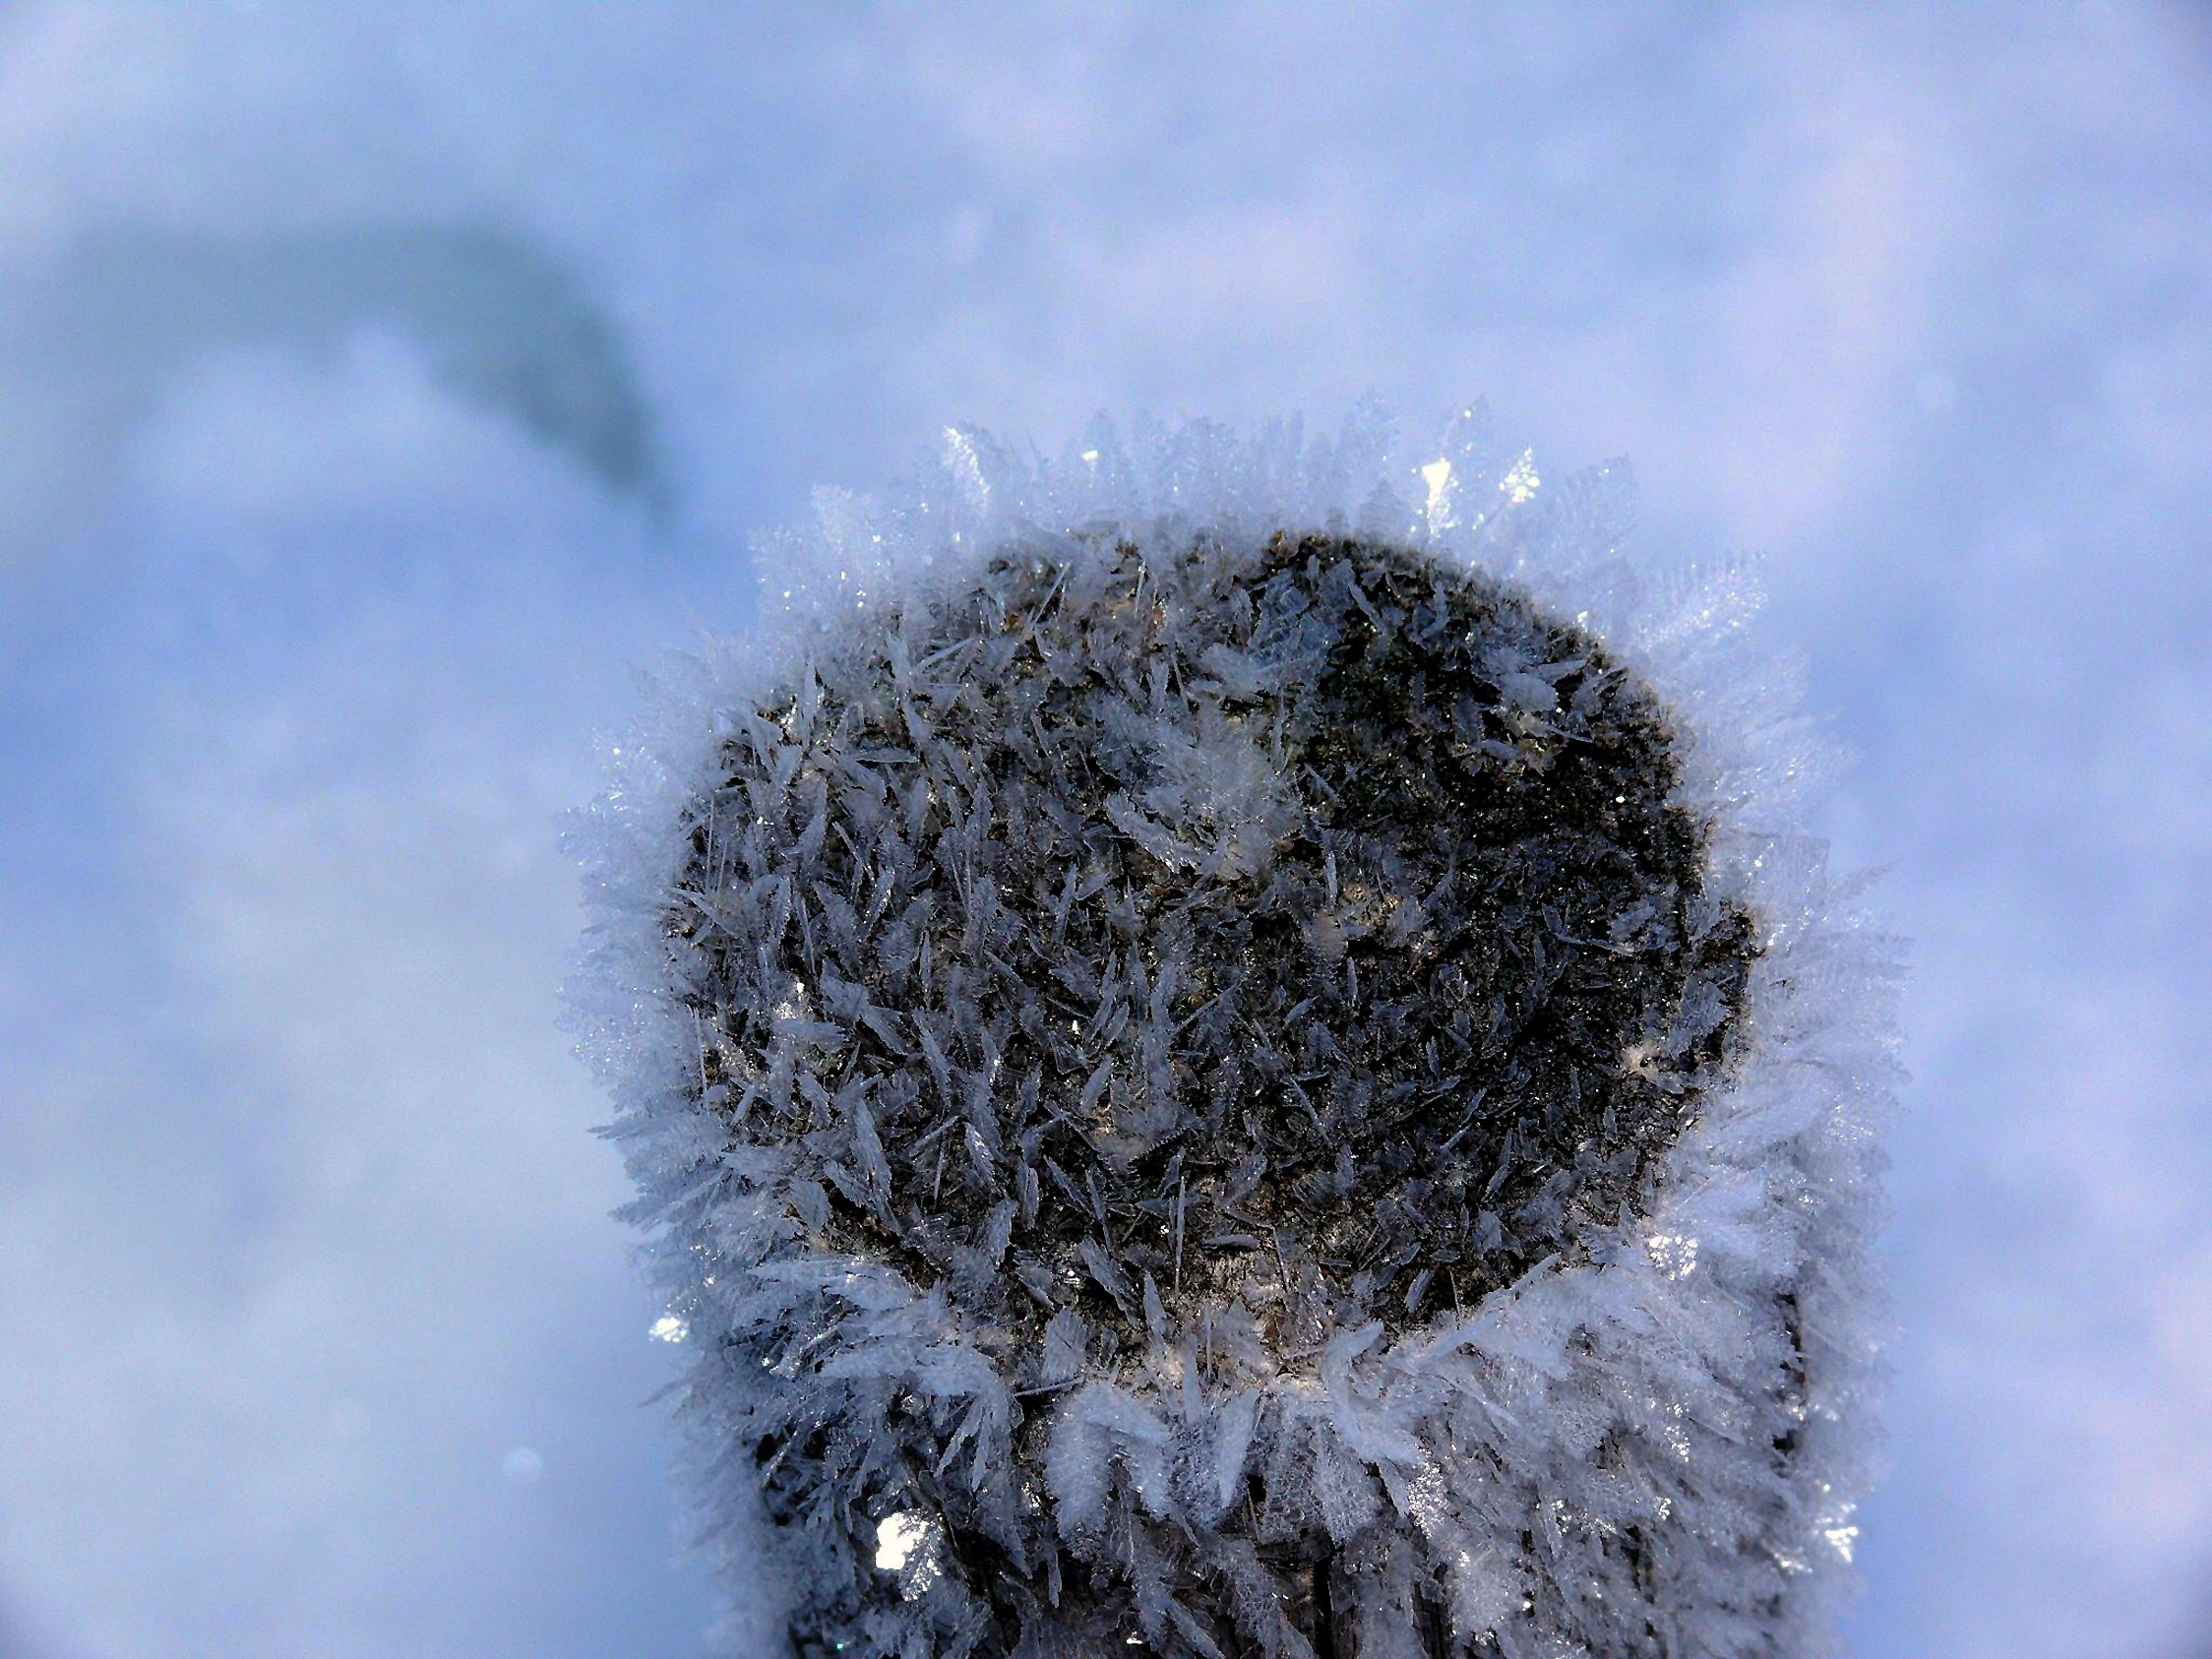
tree, nature, branch, snow, winter, cloud, sky, sunlight, flower, frost, ice, weather, blue, season, ice crystal, close up, structures, crystal, freezing, form, macro photography, atmosphere of earth, woody plant